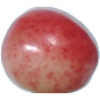
Label: cherry_rainier